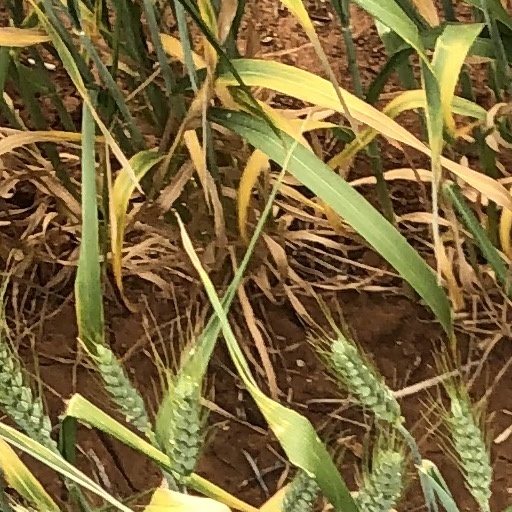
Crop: wheat